Mississippi and Missouri Railroad

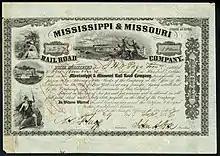
Share of the Mississippi & Missouri Railroad Company, issued 24. September 1856

The Mississippi and Missouri Railroad (M&M Railroad) was the first railroad in Iowa. It was chartered in 1853 to build a line between Davenport, Iowa, on the Mississippi River and Council Bluffs, Iowa, on the Missouri River. The railroad was the first west of the Mississippi river to join by bridge to the East. It played an important role in the construction of the First transcontinental railroad although the competing Cedar Rapids and Missouri River Railroad under lease to the Chicago & North Western railroad actually became the first Iowa railroad to reach Council Bluffs from the Mississippi River. Thomas C. Durant, vice president of the Union Pacific Railroad, owned stock in both.